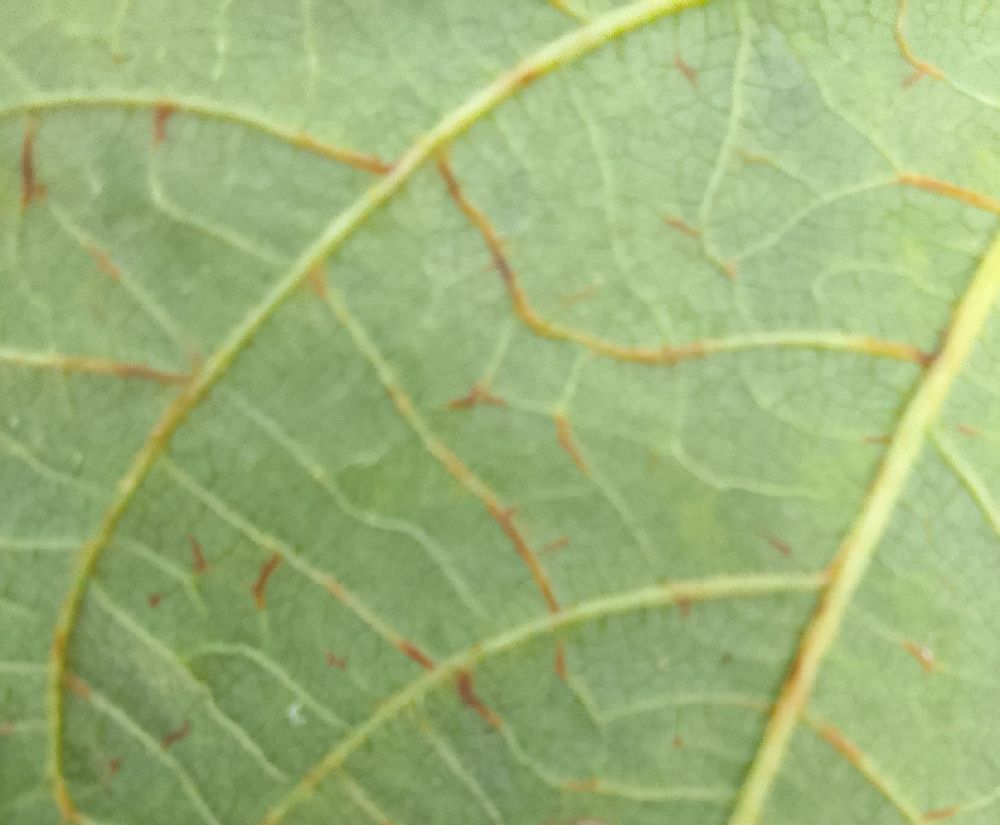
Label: anthracnose